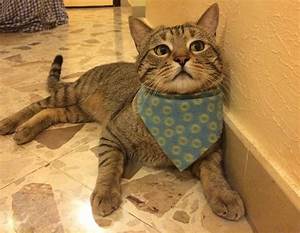
Label: cat